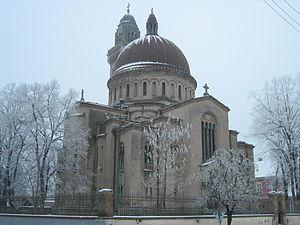
L'église de la Transfiguration de Pančevo est une église orthodoxe serbe située à Pančevo, en Serbie, dans la province de Voïvodine. Elle est inscrite sur la liste des monuments culturels d'importance exceptionnelle de la République de Serbie.
Les monuments culturels d'importance exceptionnelle sont les monuments de Serbie qui possèdent le plus haut degré de protection.
Svetozar Ivačković était un architecte serbe.